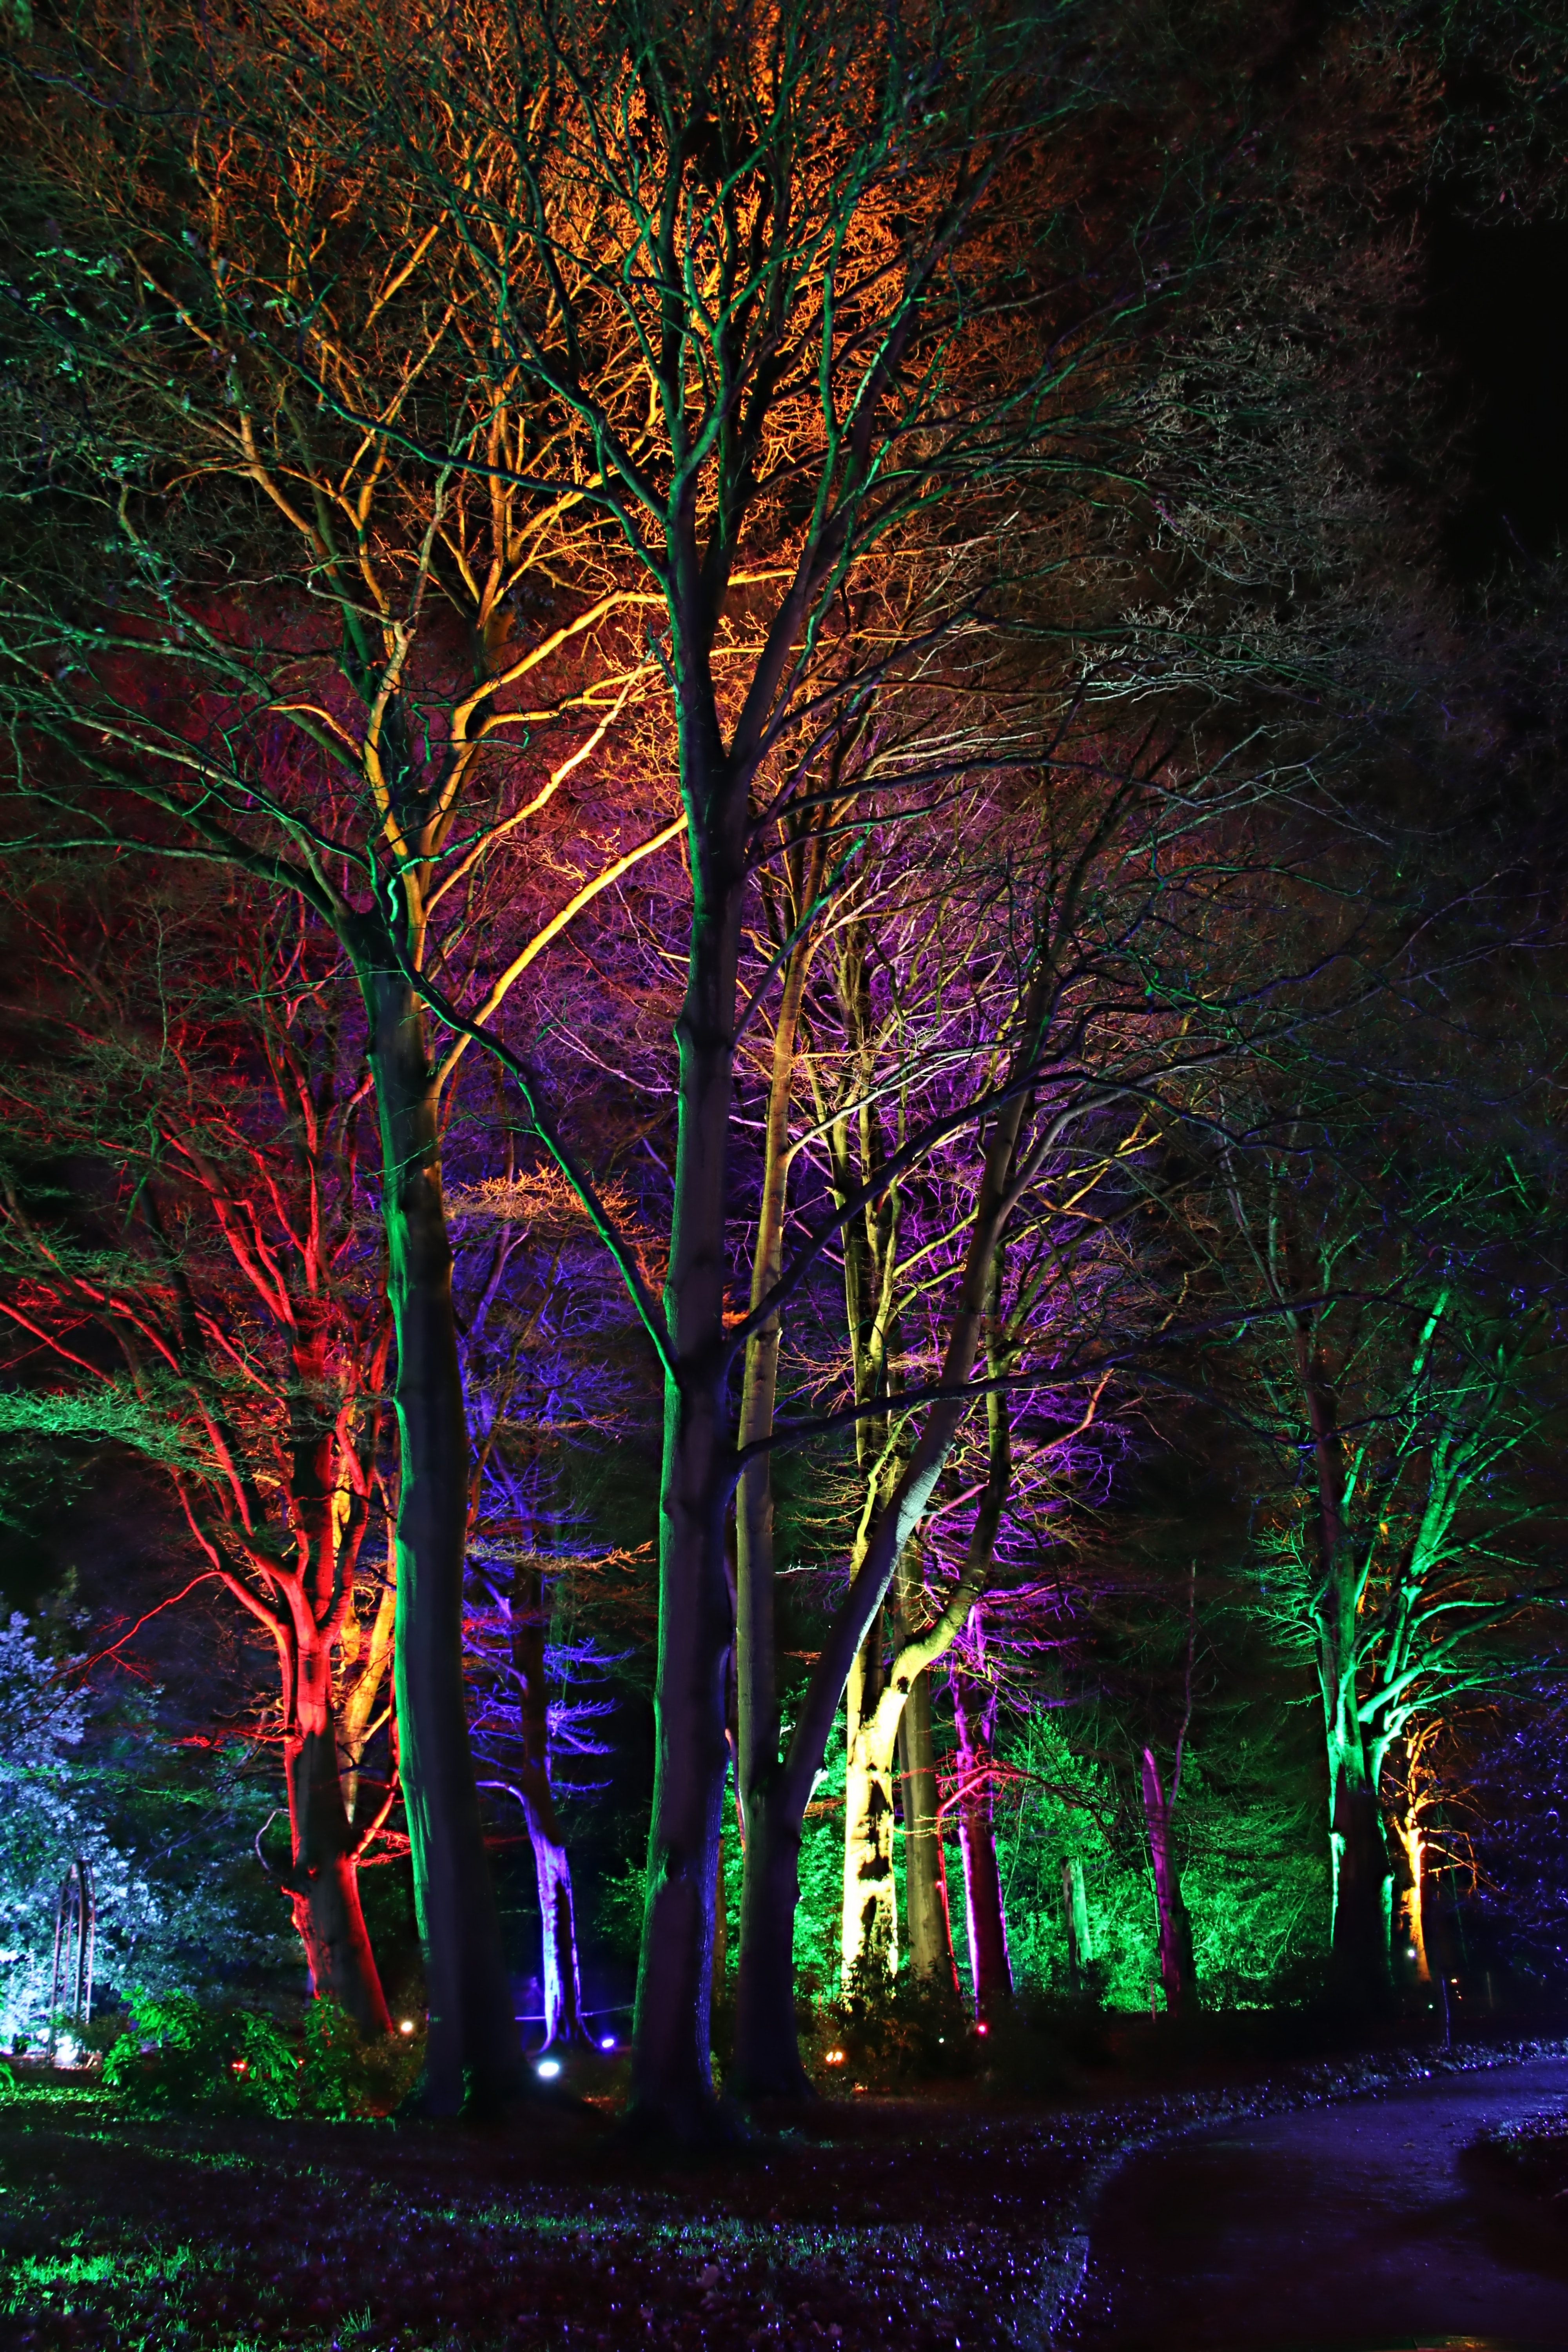
nature, tree, green, light, natural landscape, lighting, night, darkness, purple, branch, biome, plant, forest, woody plant, woodland, sky, trunk, old growth forest, grove, landscape, midnight, Northern hardwood forest, temperate broadleaf and mixed forest, plant stem, magenta, Tints and shades